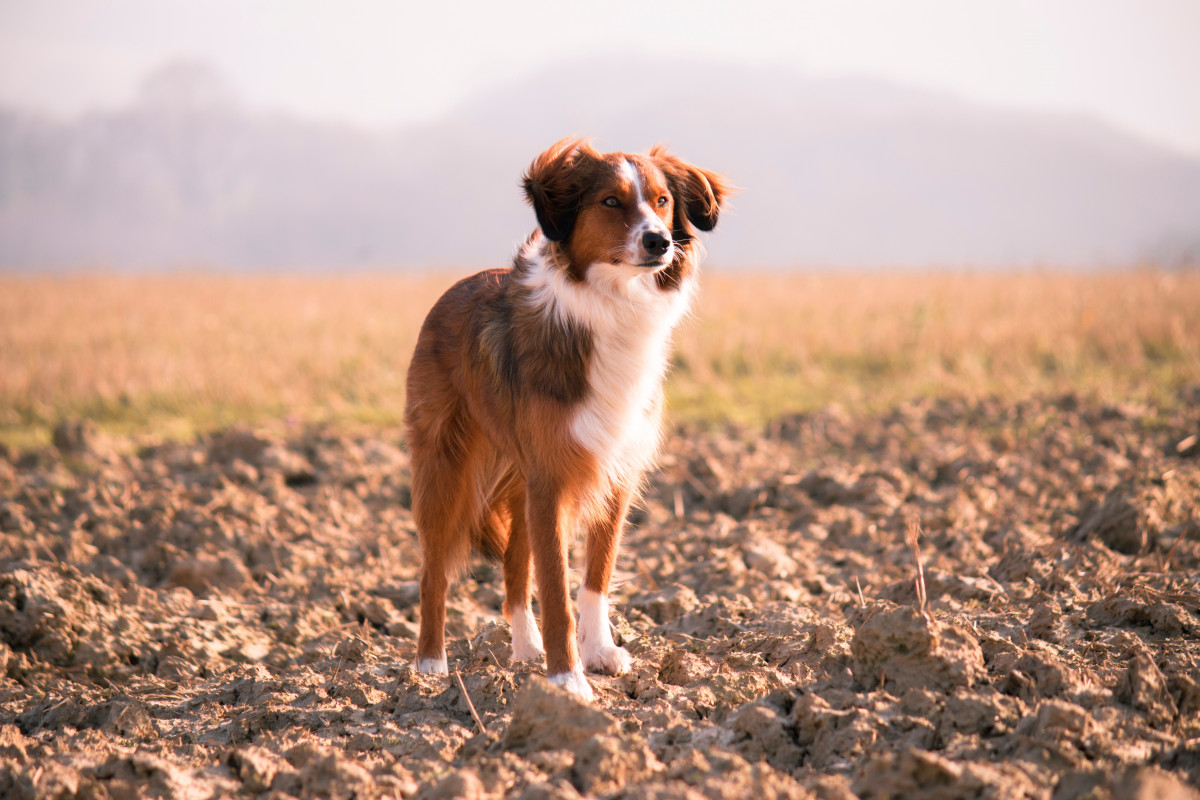
Tags: animal, collie, pet, fur, vertebrate